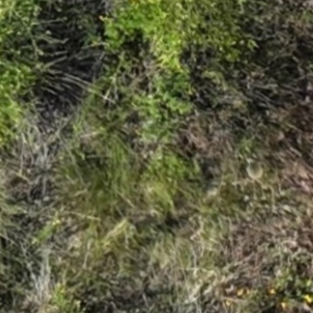
Month: july